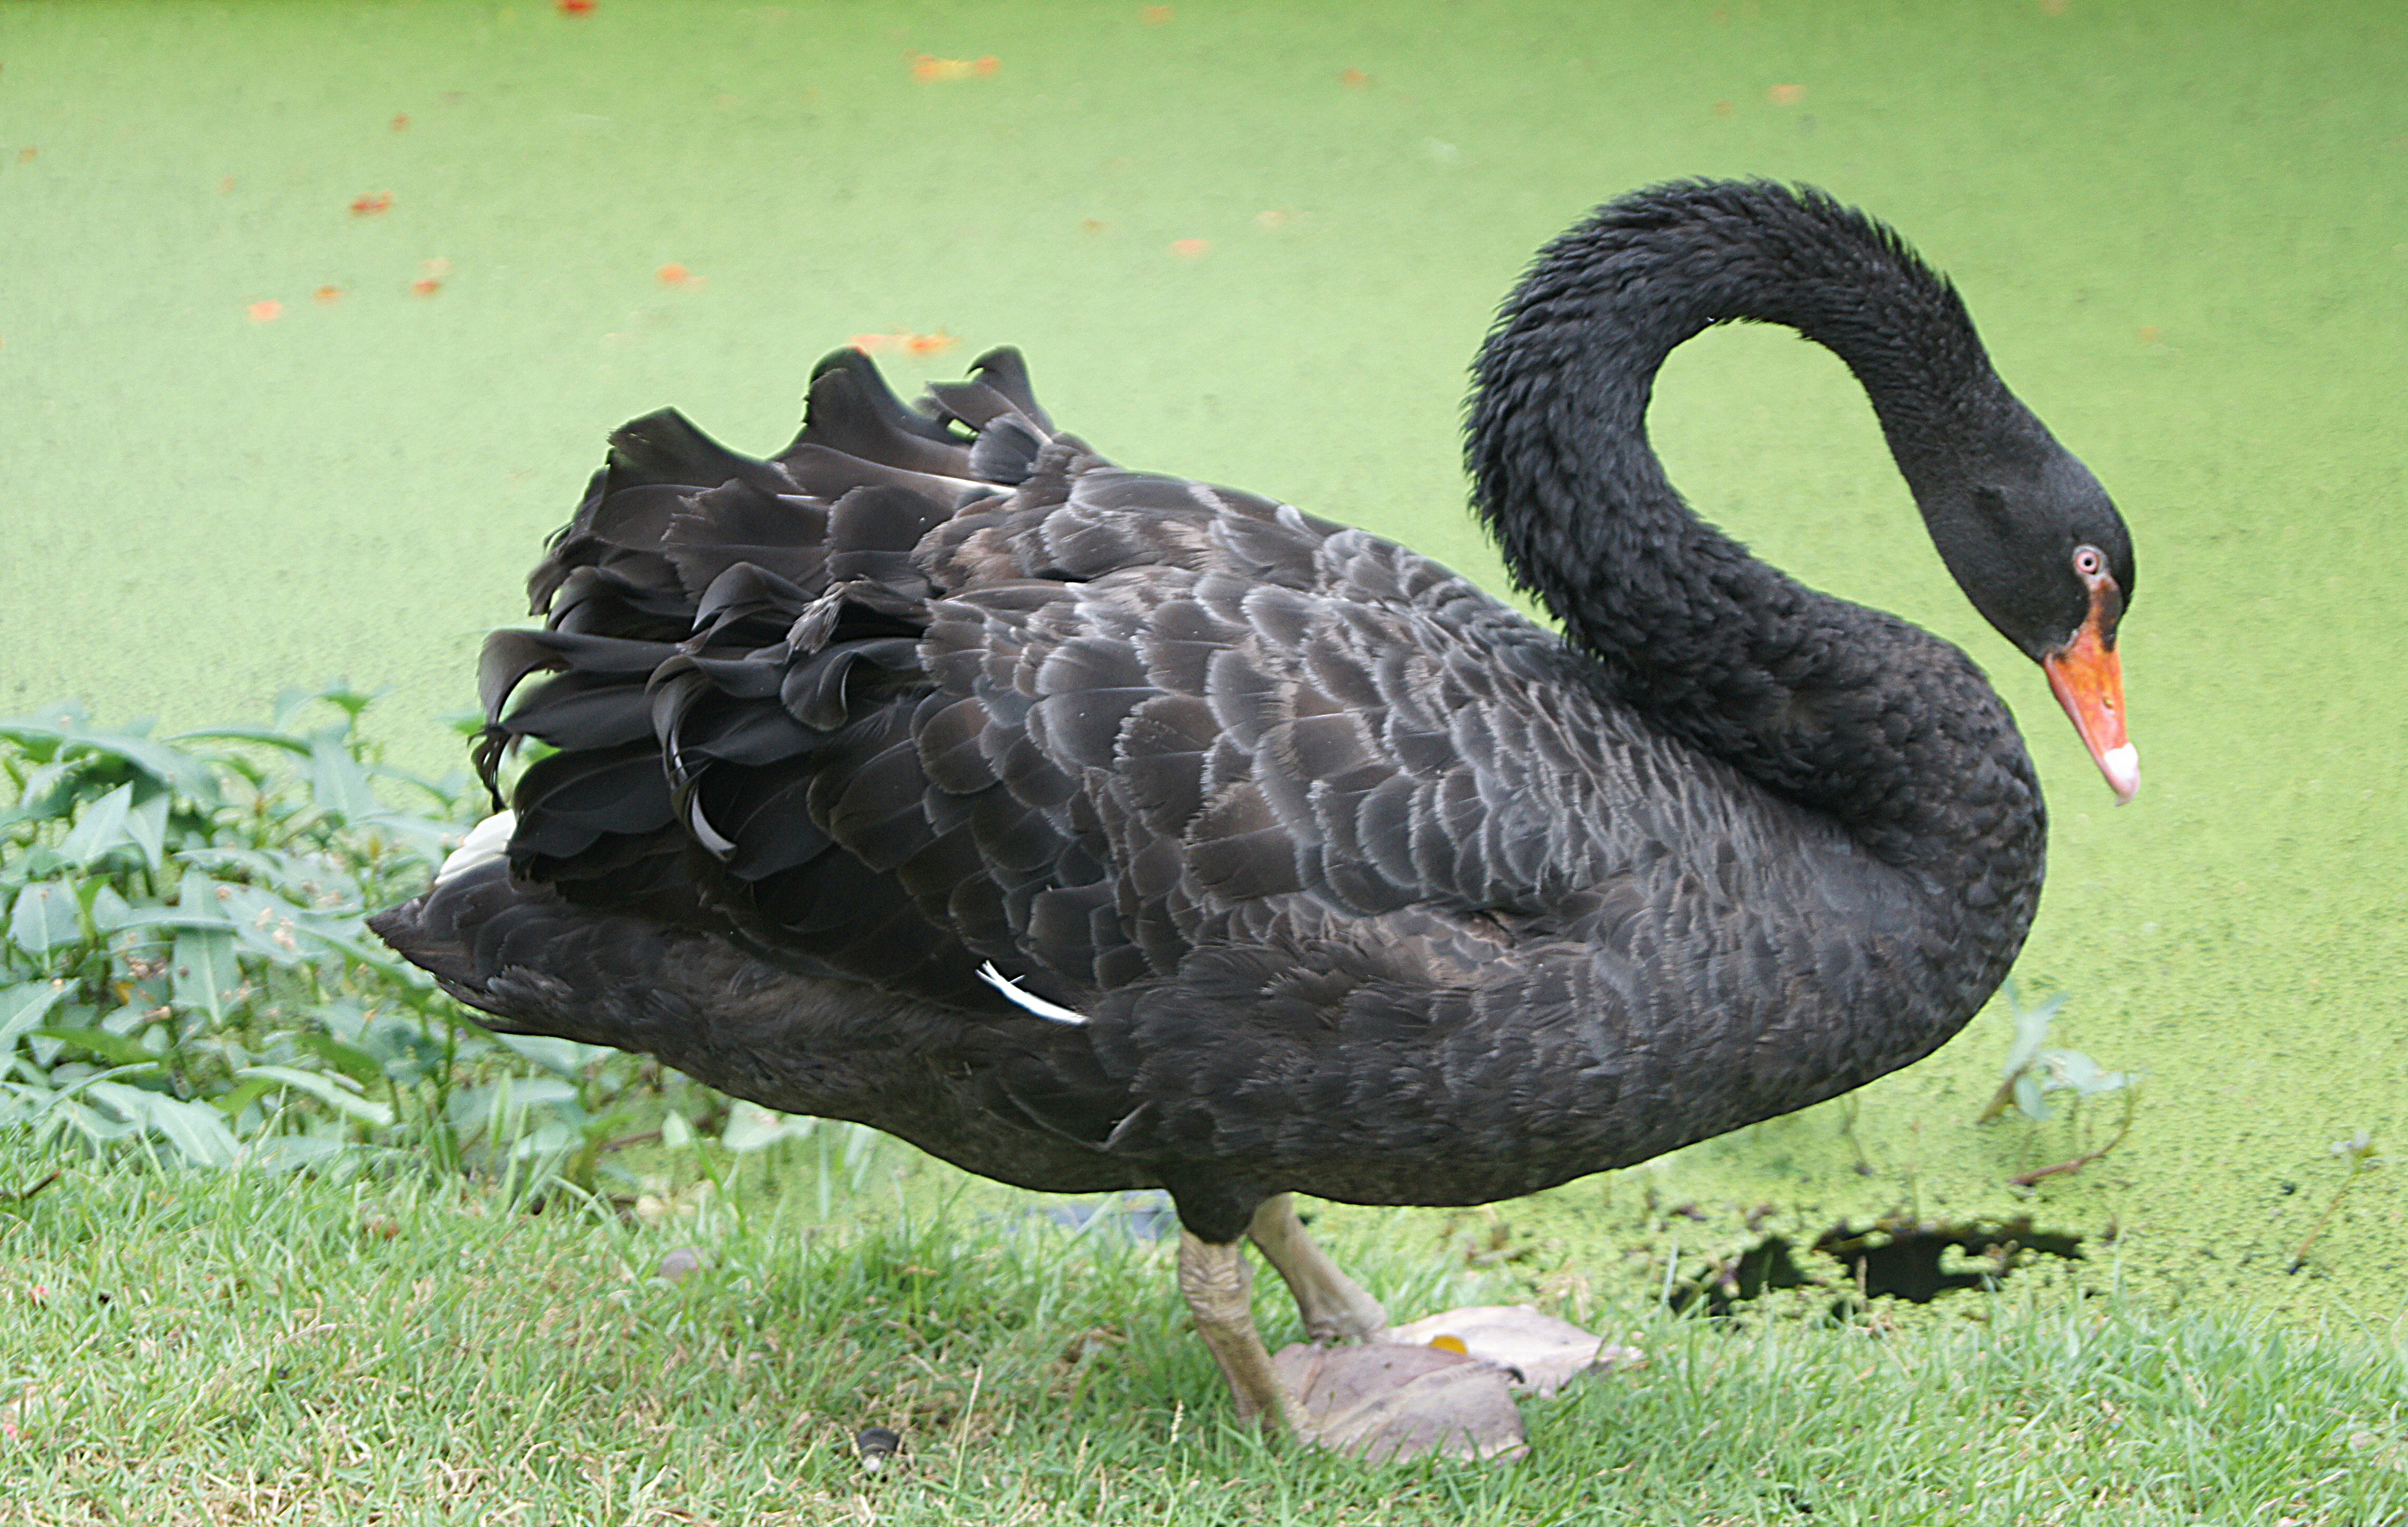
bird, wing, wildlife, beak, fowl, fauna, duck, cygnus, goose, vertebrate, new, waterfowl, water bird, black swan, kuroshio, ducks geese and swans